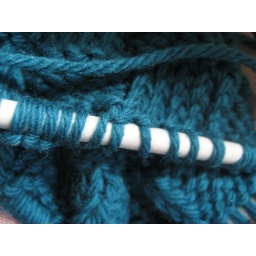
Mom's hat in progress on the plane